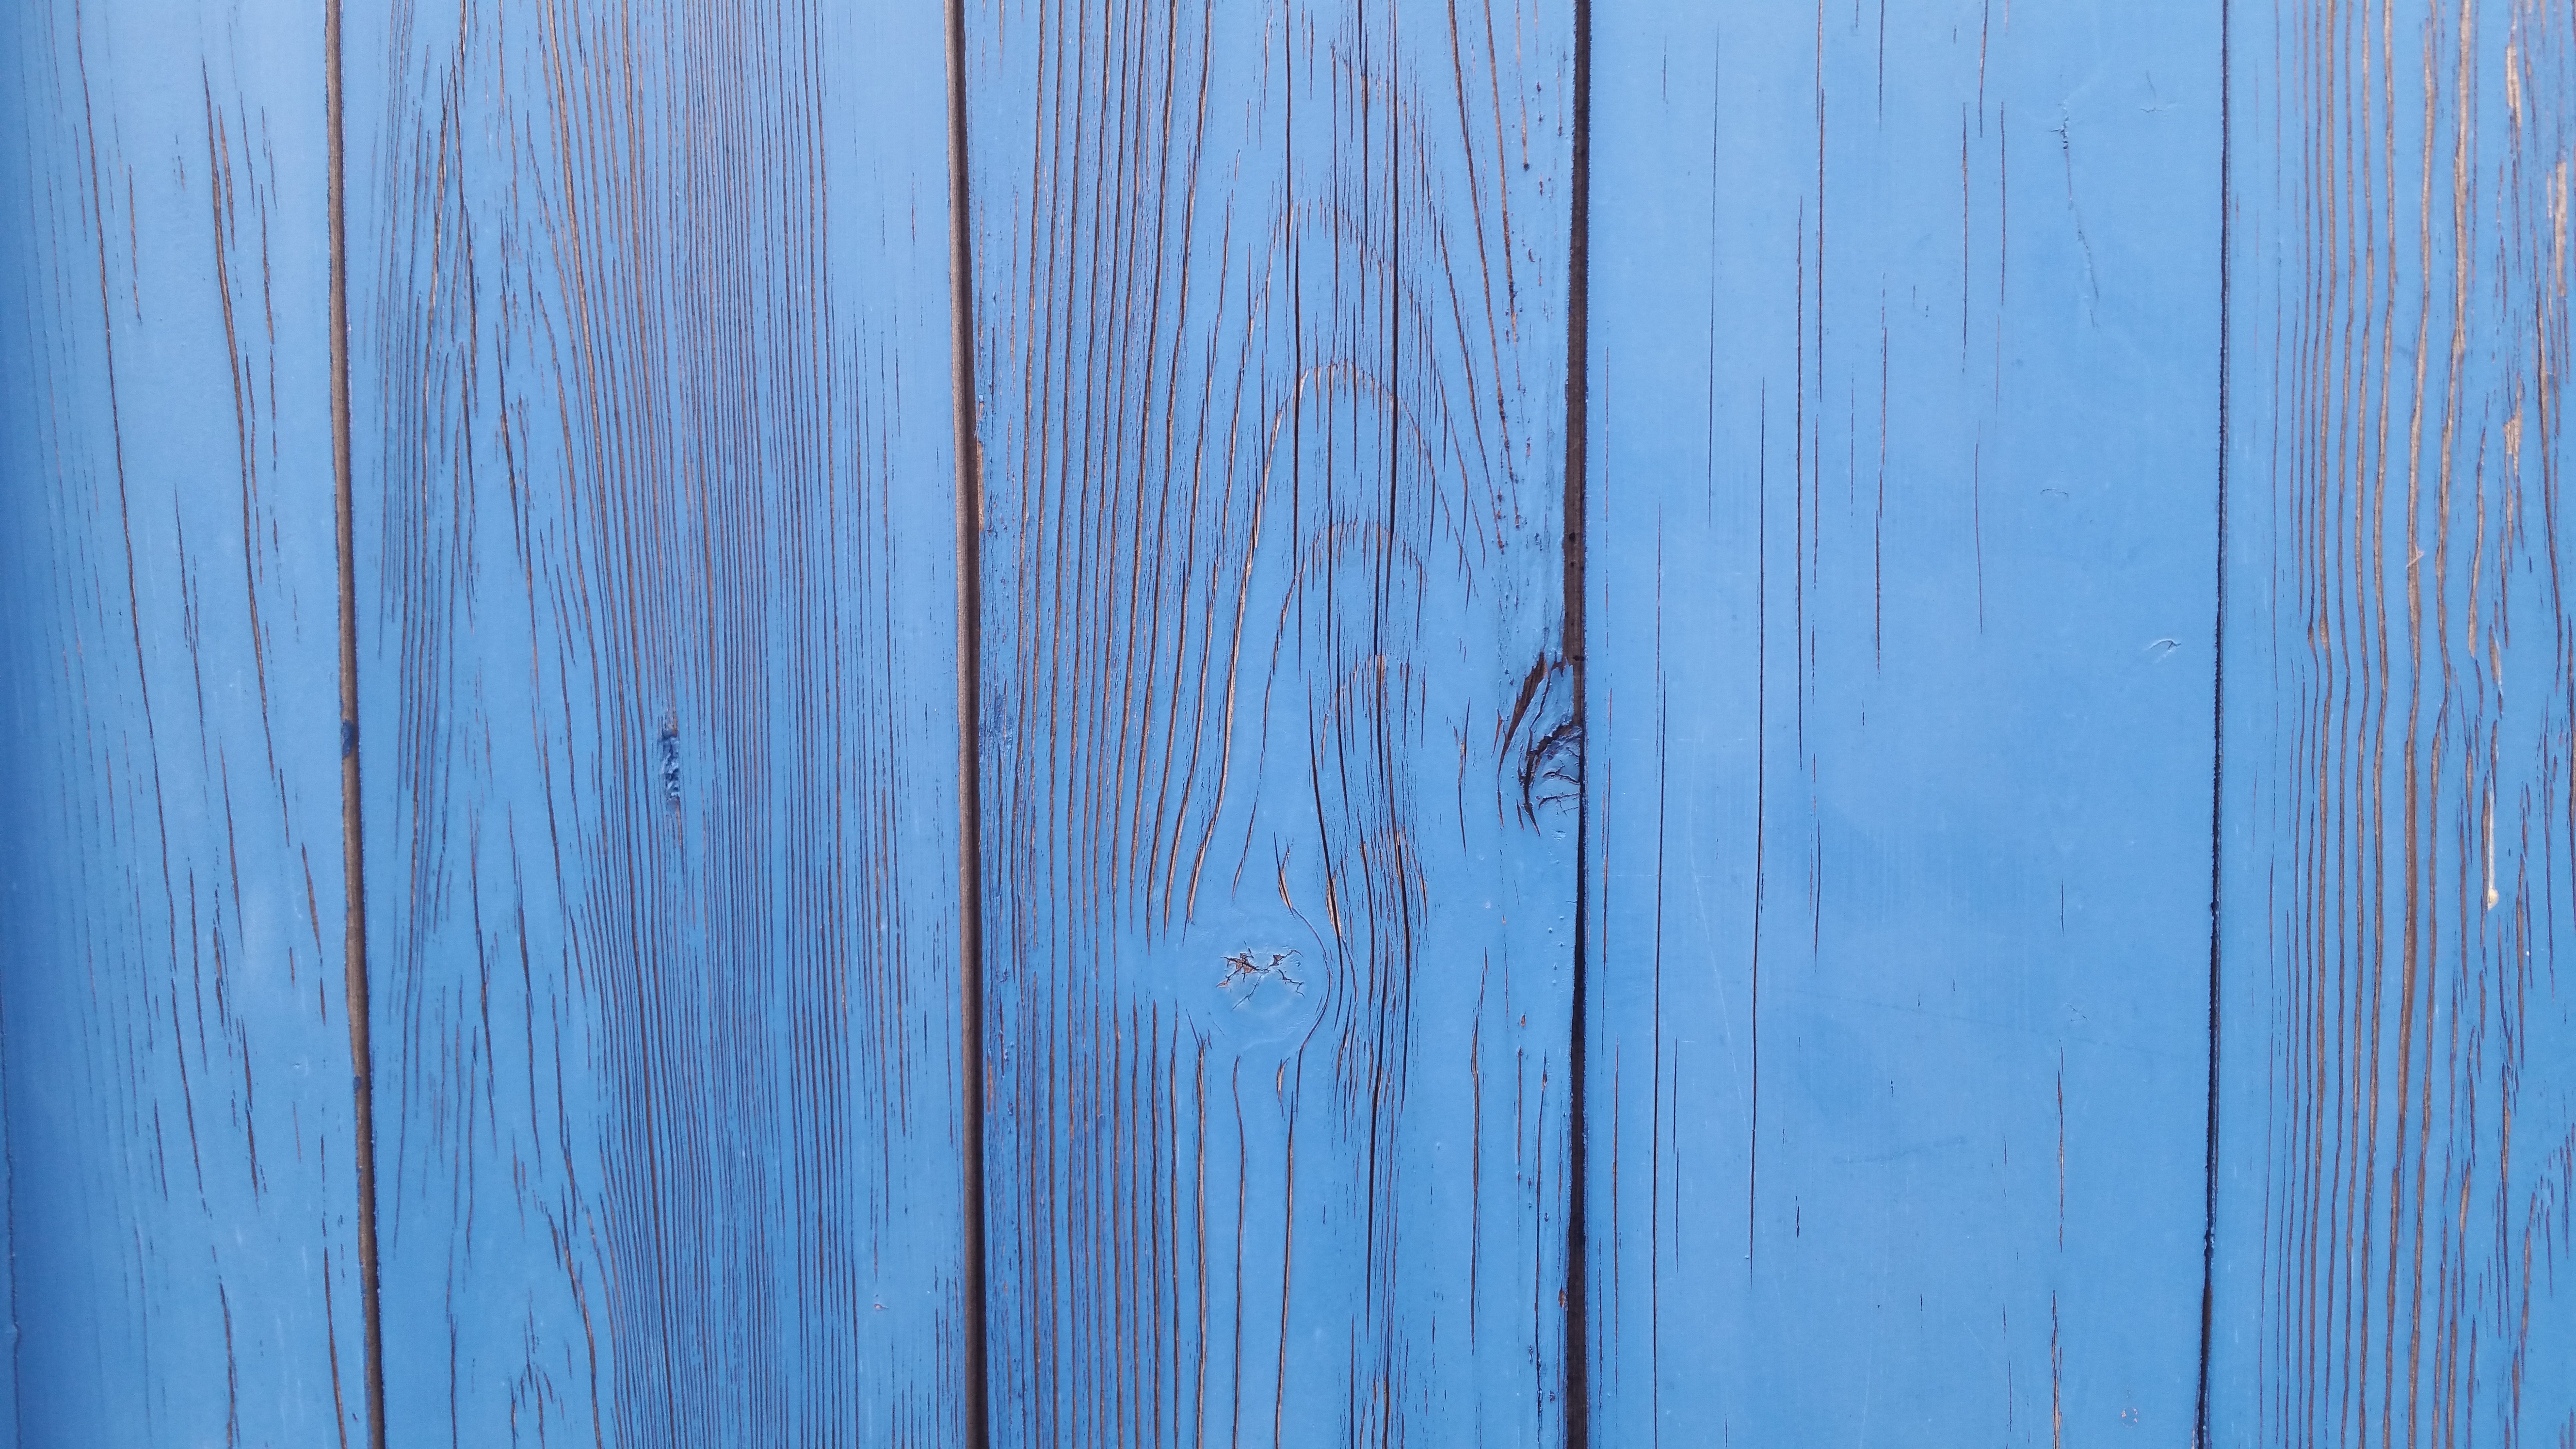
wood, texture, floor, old, wall, line, green, color, paint, blue, shutter, cracked, background, hardwood, wood flooring, wood texture, laminate flooring